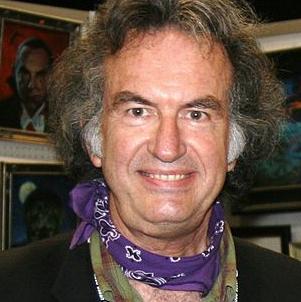
Age: 56